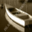
Label: ship